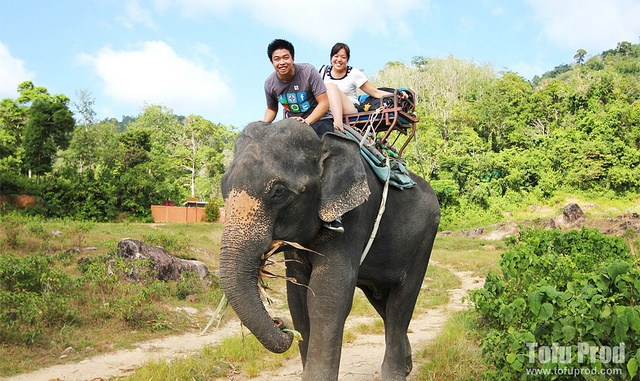
A young couple grinning from atop a grazing elephant
A couple is riding an elephant on a dirt road.
Two people smile while riding an elephant together.
Two people riding on an elephant in a place with plenty of bushes
a man and woman are riding an elephant